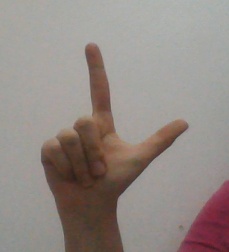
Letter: laam